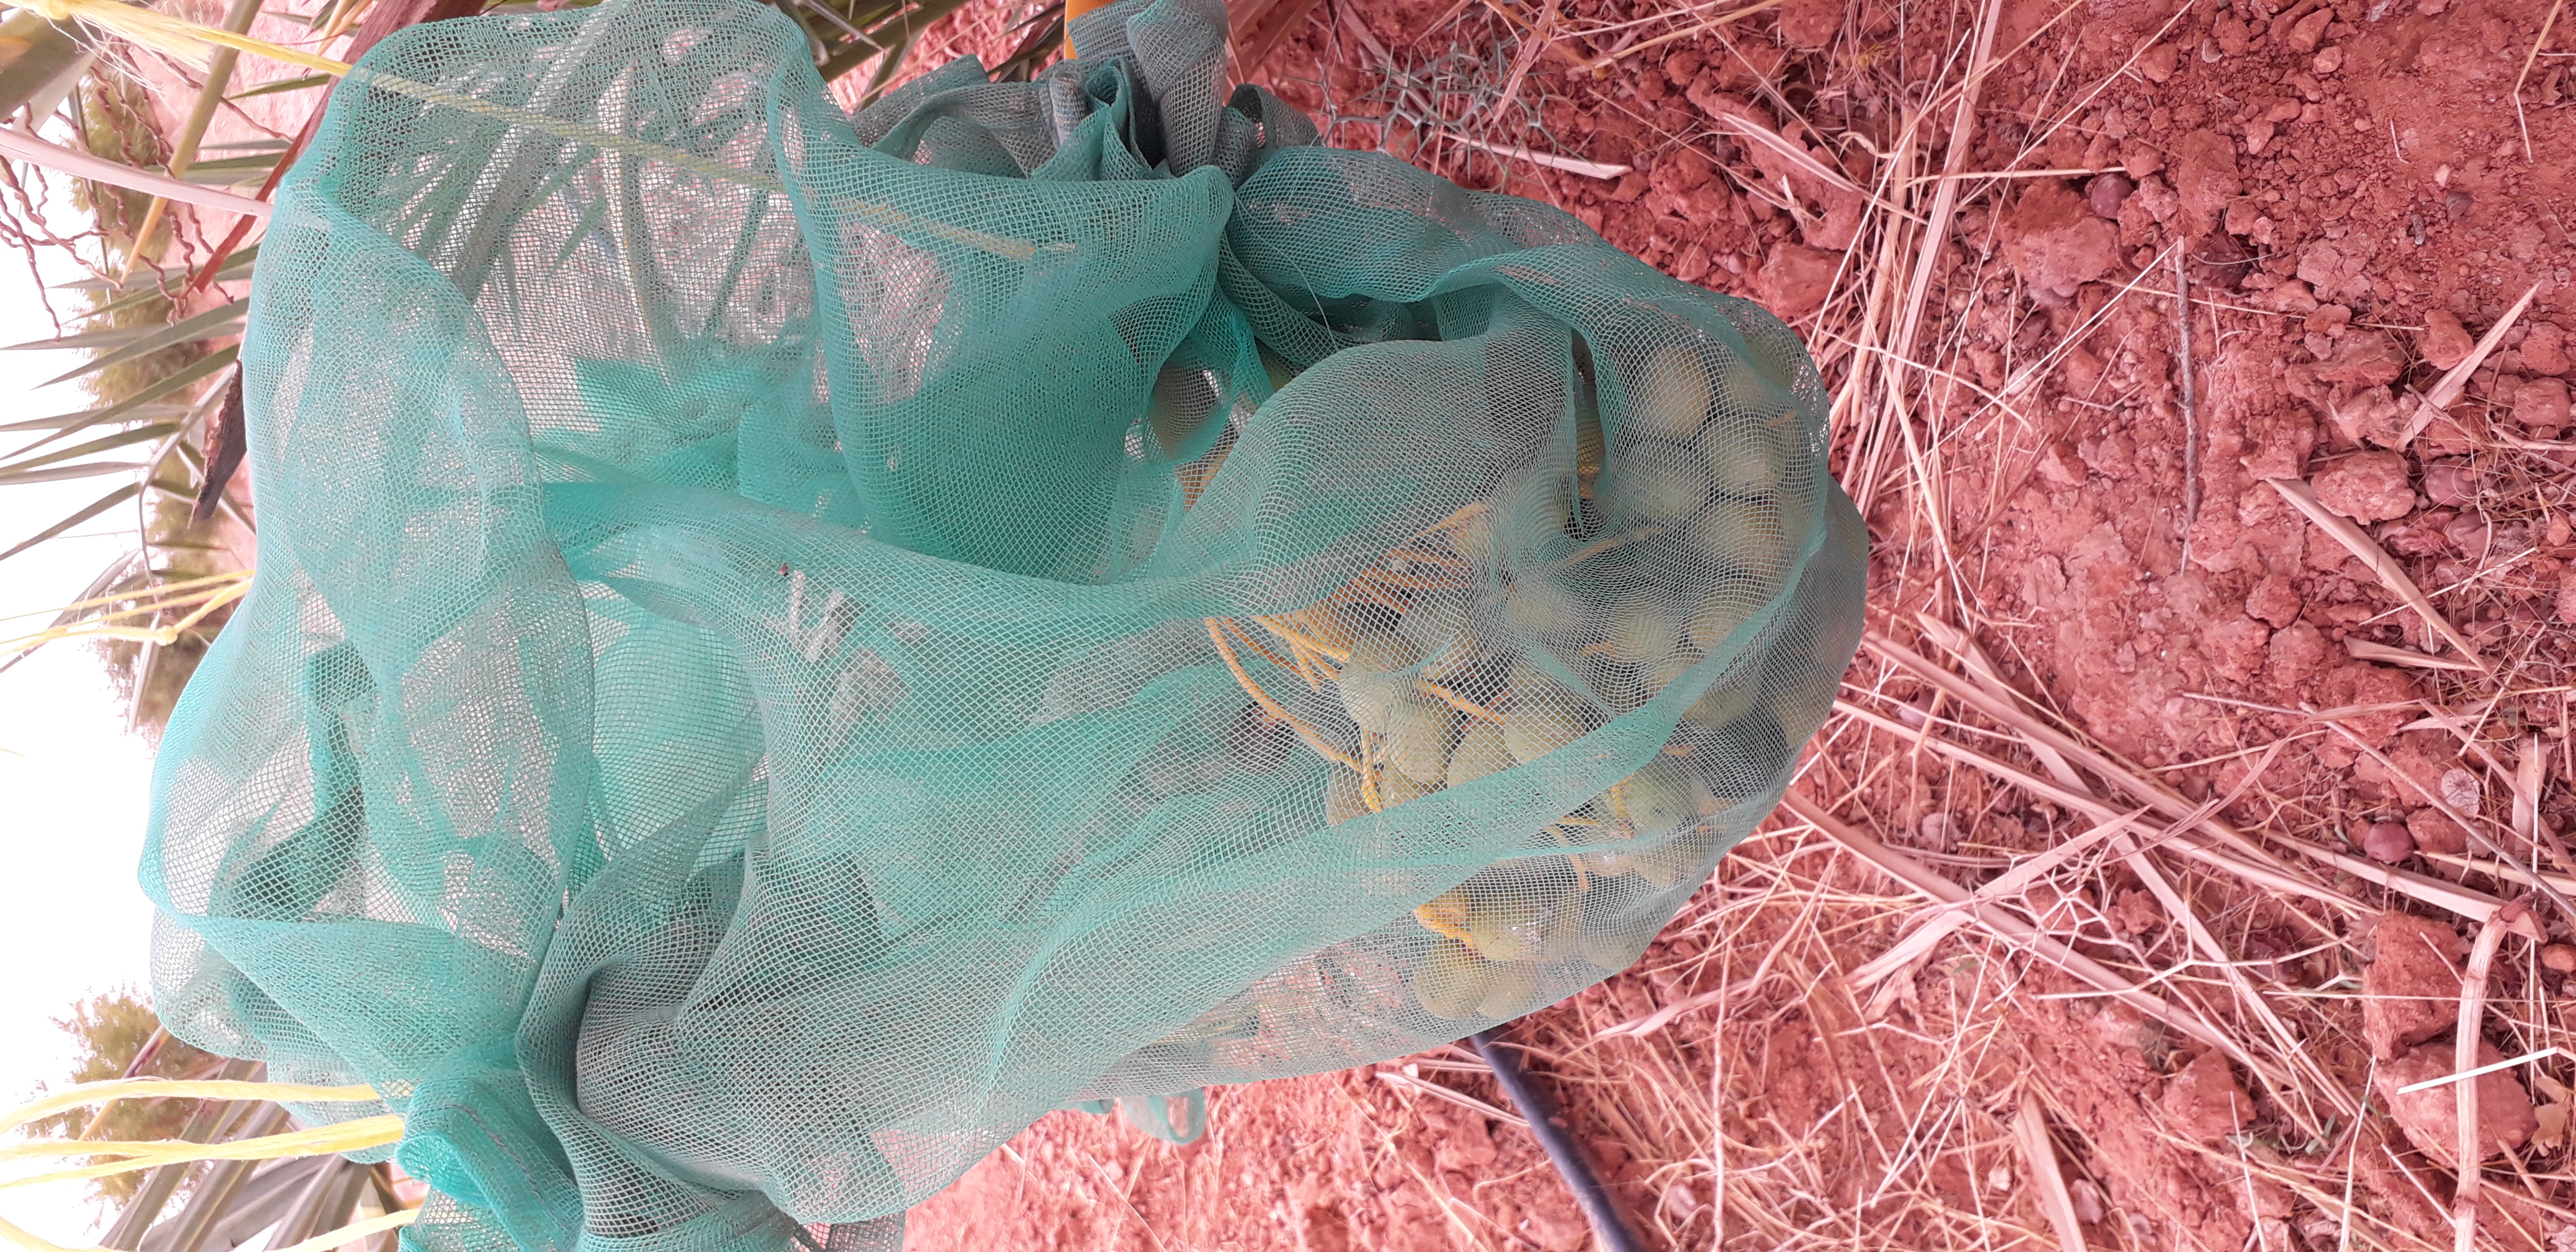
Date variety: kholt